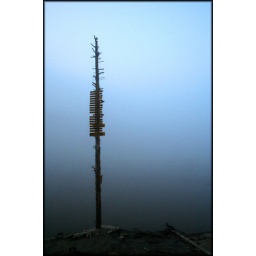
A direction post in the fog along a boat ramp on the Missouri River. (Across the river from Jefferson City, MO)